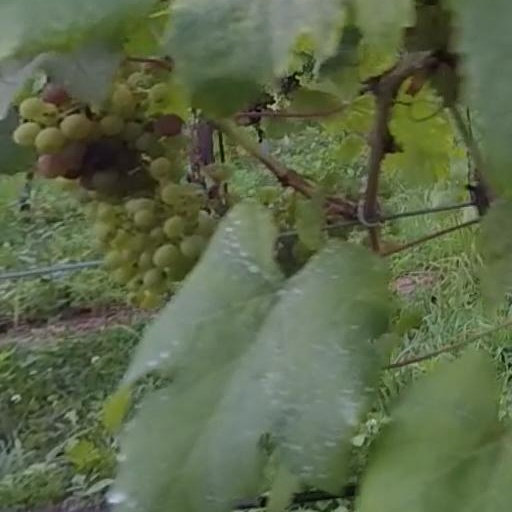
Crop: grape